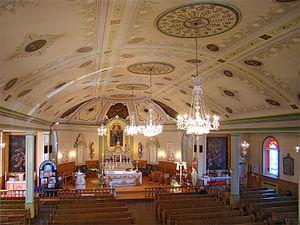
Église Saint-Joachim, Châteauguay, Montérégie, Québec, Canada. Décoration intérieure par les sculpteurs Philippe Liébert et Amable Gauthier, et le peintre Joseph Légaré. Désignée Monument historique par la province de Québec en 1957, et Lieu historique national du Canada en 1999.
Châteauguay est une ville du sud-ouest du Québec, au Canada, située dans la municipalité régionale de comté de Roussillon en Montérégie.